Jack Kerouac House

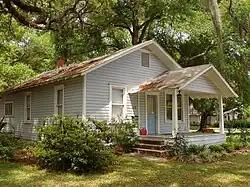
Jack Kerouac House

Jack Kerouac House is a historic house located in Orlando, Florida. Built as a rectangular, one-story, front-gable, Frame Vernacular house, it was the home of the American author and Beat Generation founder Jack Kerouac.